Paulinho (footballer, born July 2000)

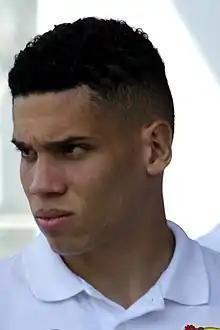
Paulinho with Bayer Leverkusen in 2018

Paulo Henrique Sampaio Filho, commonly known as Paulinho (born 15 July 2000), is a Brazilian professional footballer who plays as a forward or winger for Campeonato Brasileiro Série A club Palmeiras and the Brazil national team.